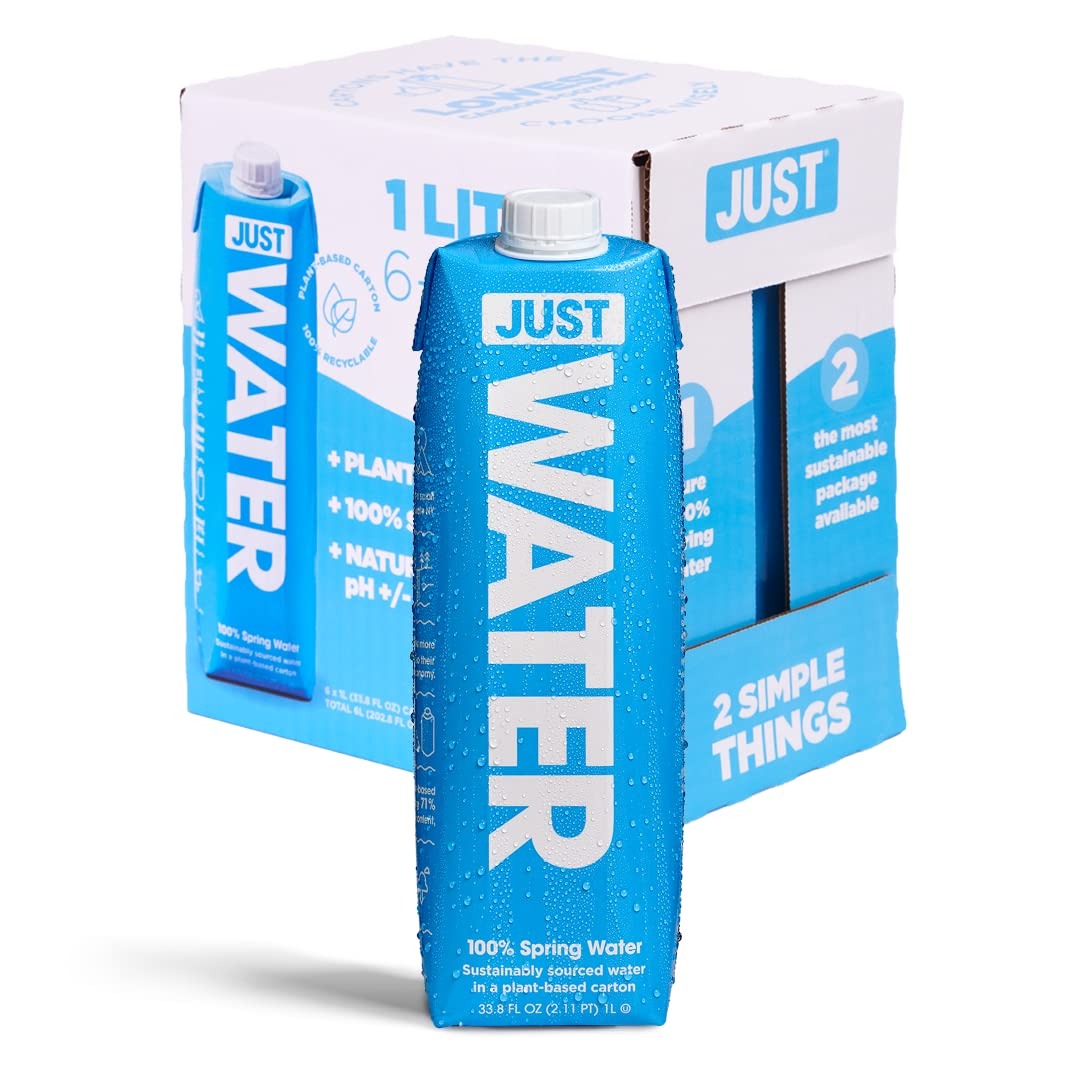
Item Name: JUST Water - 100% Spring Water, Naturally Alkaline, 8.0 pH - Plant-Based, BPA Free, Sustainable and Fully Recyclable Boxed Water Bottle - Eco-Friendly - 1L / 33.8 Fl Oz (Pack of 6)
Bullet Point 1: LITER OF JUST: Our 1 liter bottles contain our refreshing pure alkaline spring water in a large format for more water and less packaging. Perfect for sharing with your friends, road trips, or those days where you need a little extra JUST Water.
Bullet Point 2: PLANT-BASED BOTTLE: Our spring water bottle is made from paper that comes from FSC-certified forests, so trees are responsibly harvested and replanted. The bottled water’s cap is made of sugarcane.
Bullet Point 3: SUSTAINABLY SOURCED: JUST Water is natural, pure still spring water that comes from Glens Falls, NY. We only bottle a fraction of their excess spring water, and we’re proudly B Corp certified.
Bullet Point 4: ECO-FRIENDLY MATERIALS: Our water is boxed with plant materials to help reduce carbon emissions by up to 74% compared to an average petroleum-based plastic bottle.
Bullet Point 5: FULLY RECYCLABLE: Our water is packaged in cartons made from renewable materials, plus when the JUST bottle gets recycled, it goes on to become tissues, paper towels, even building materials!
Value: 202.8
Unit: Fl Oz

Price: 2.89